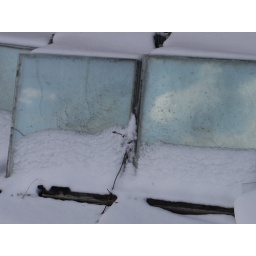
a stack of glass panes propped up against the back of the barn. Love the reflection of the sky above casting it's blue haze.